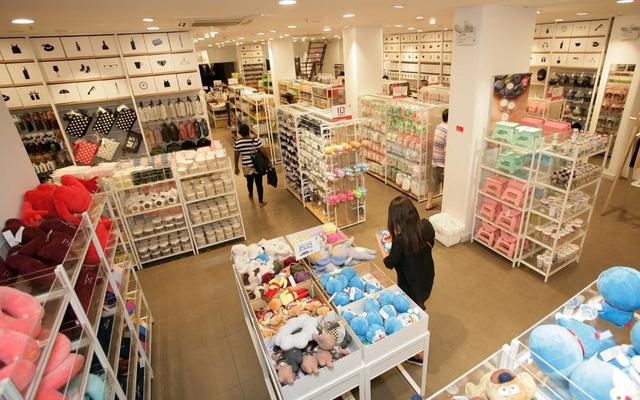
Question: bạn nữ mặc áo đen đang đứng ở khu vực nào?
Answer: khu vực bán thú nhồi bông